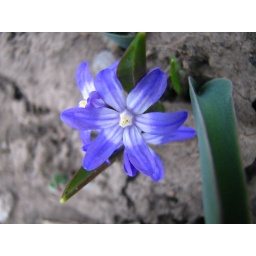
The first flowers in our flower bed